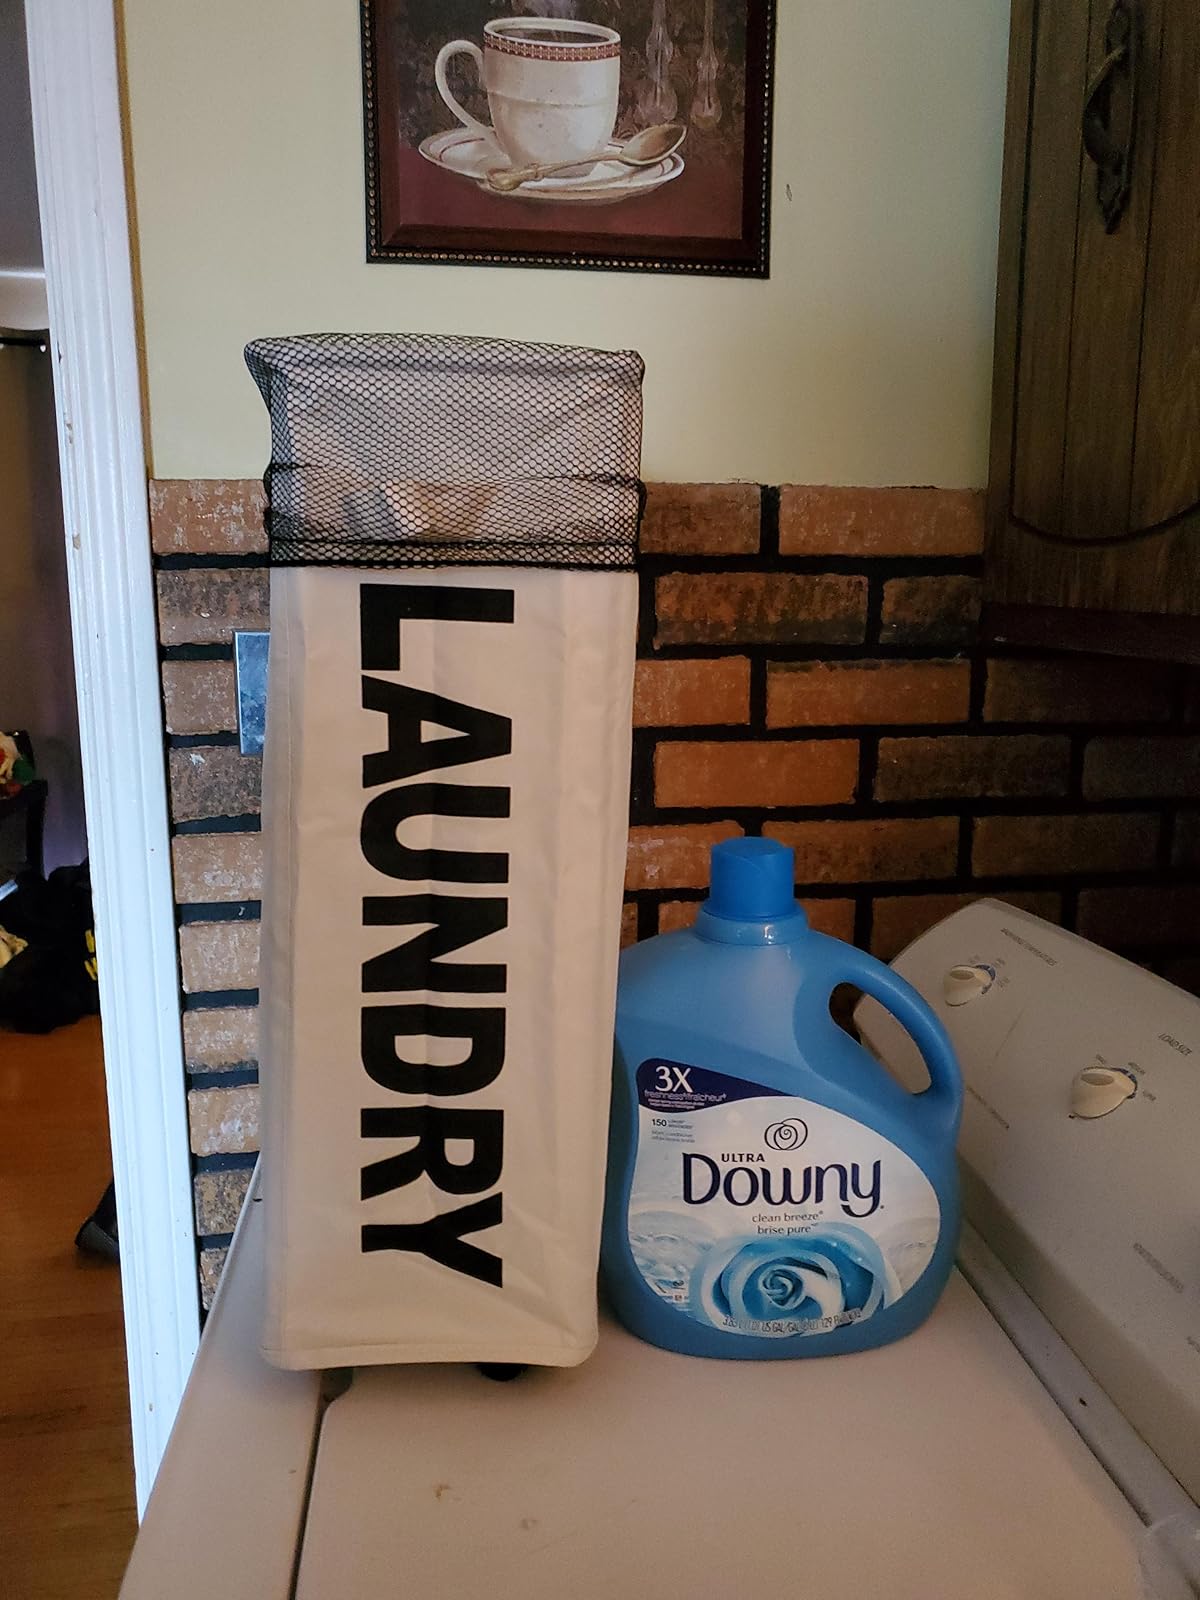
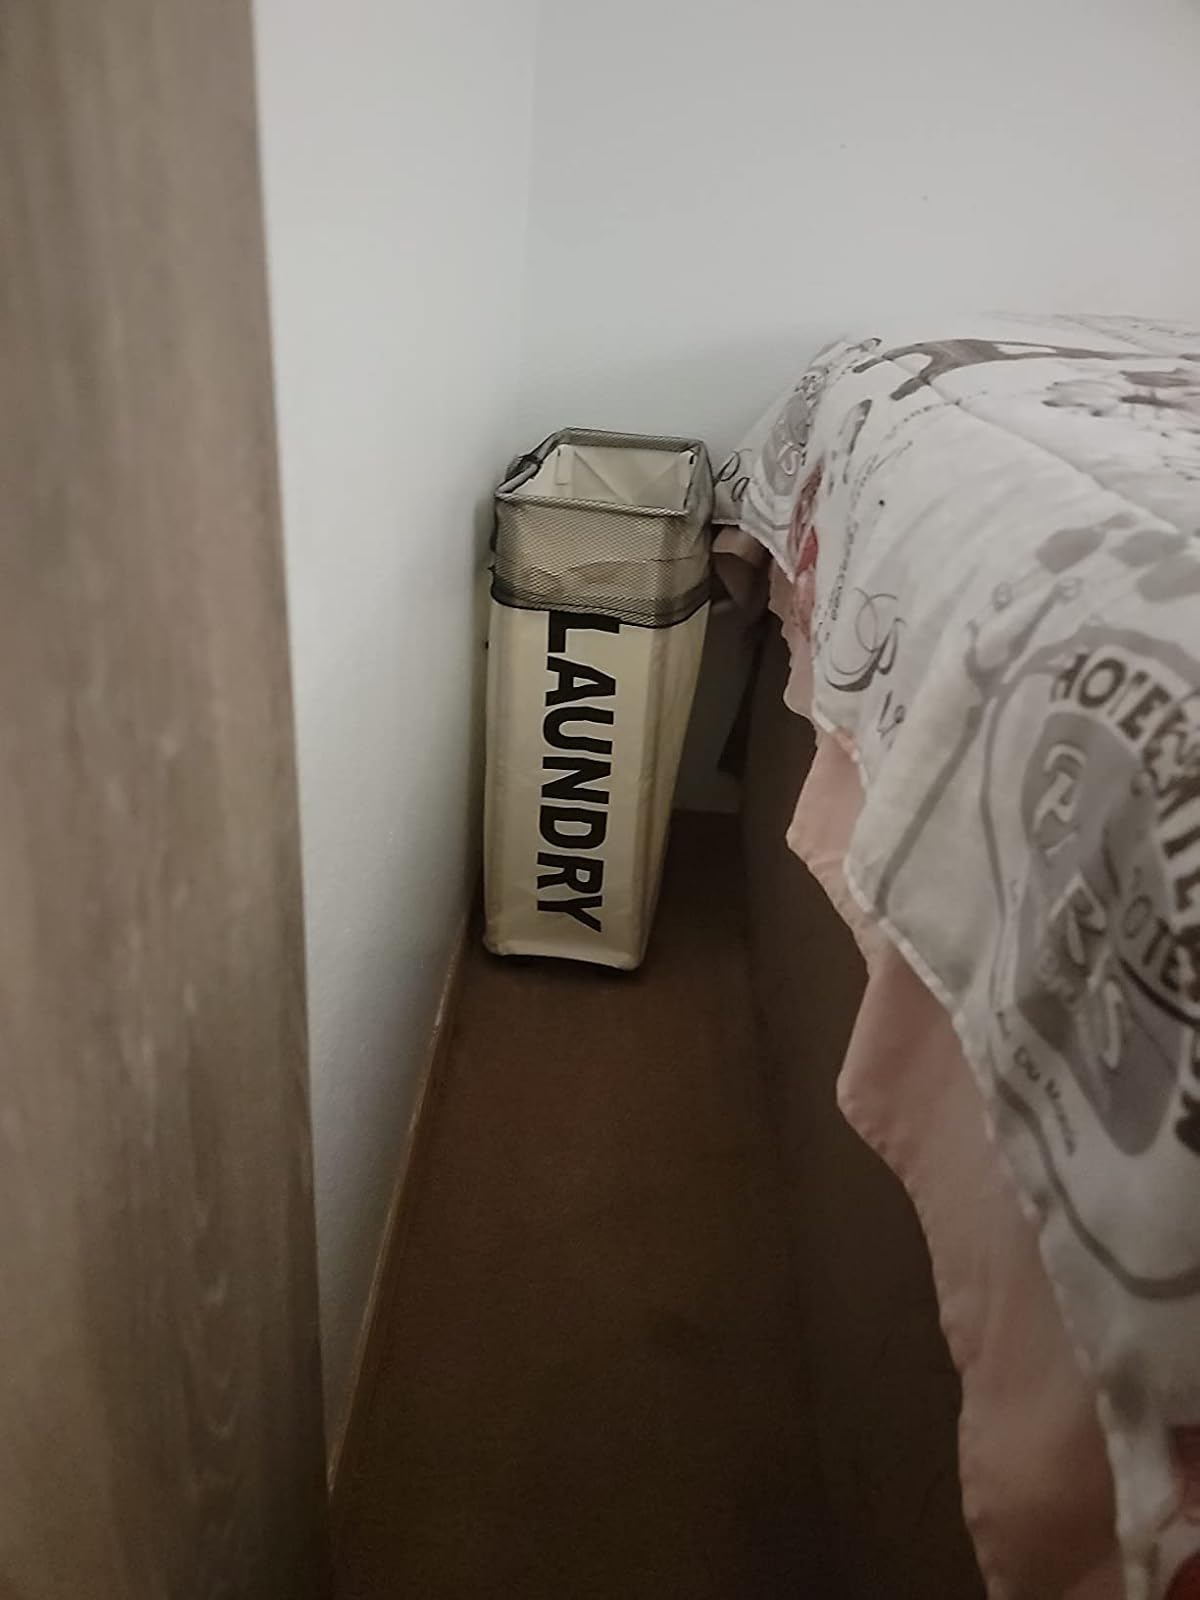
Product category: items_hamper
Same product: yes